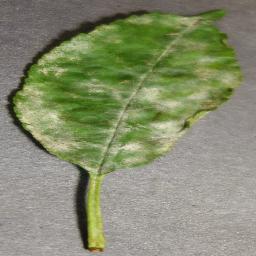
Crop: cherry
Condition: (including_sour)_powdery_mildew